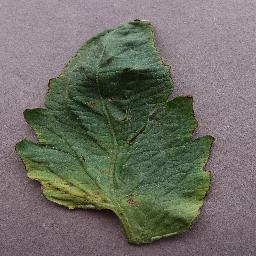
Label: Tomato___Target_Spot